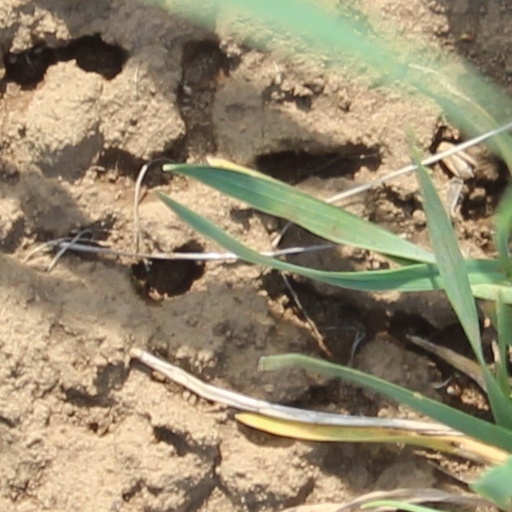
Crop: wheat